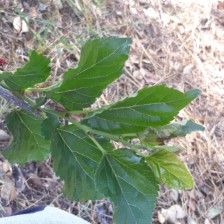
Variety: ChiangMai60